Journey to Nowhere

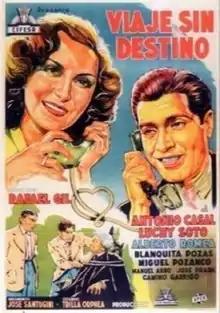

Journey to Nowhere (Spanish: Viaje sin destino) is a 1942 Spanish comedy film directed by Rafael Gil and starring Antonio Casal, Luchy Soto and Alberto Romea.